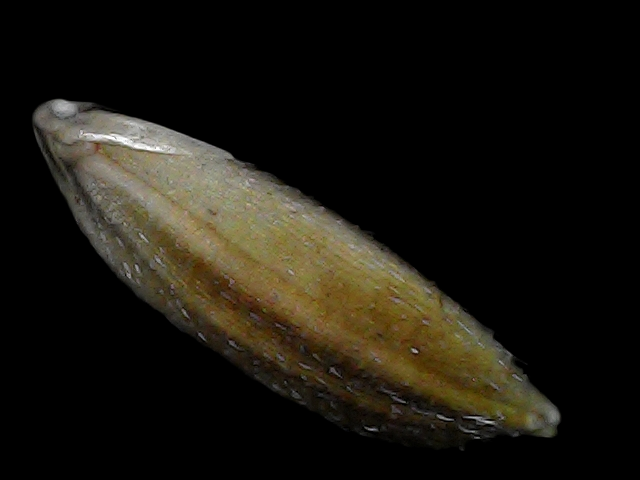
Rice variety: Bd91